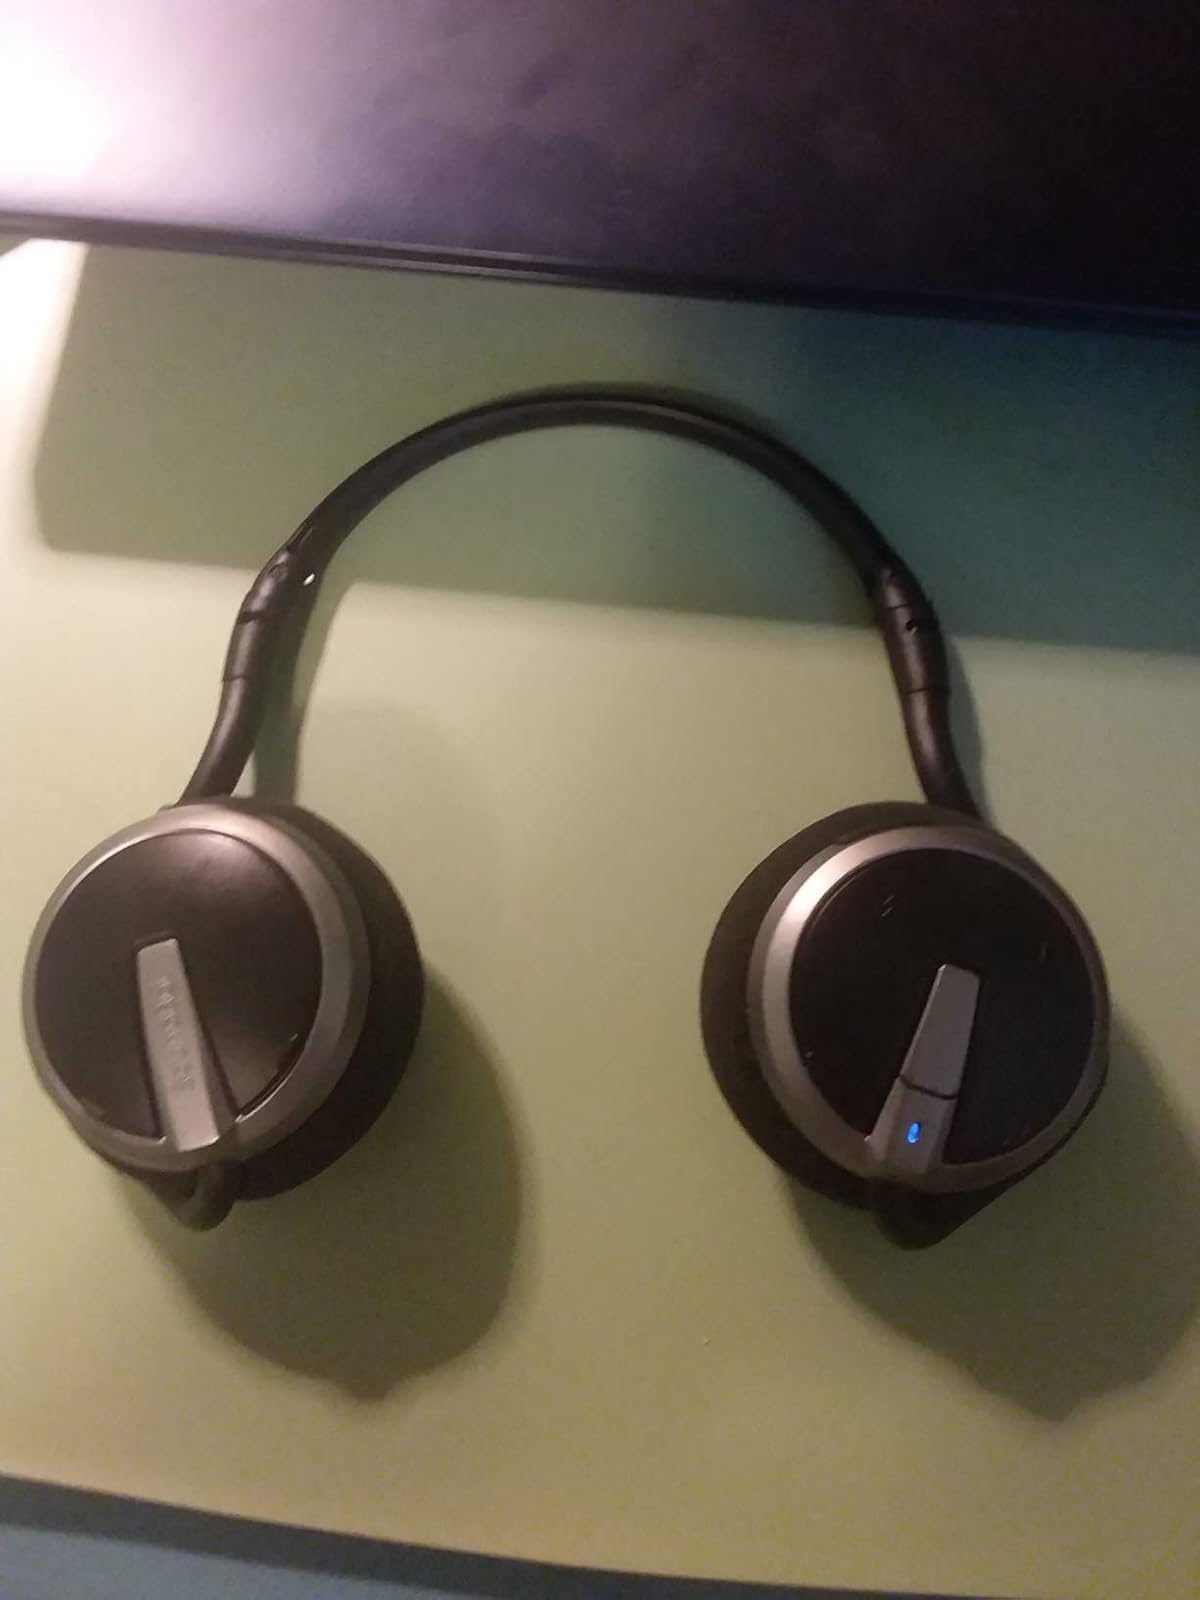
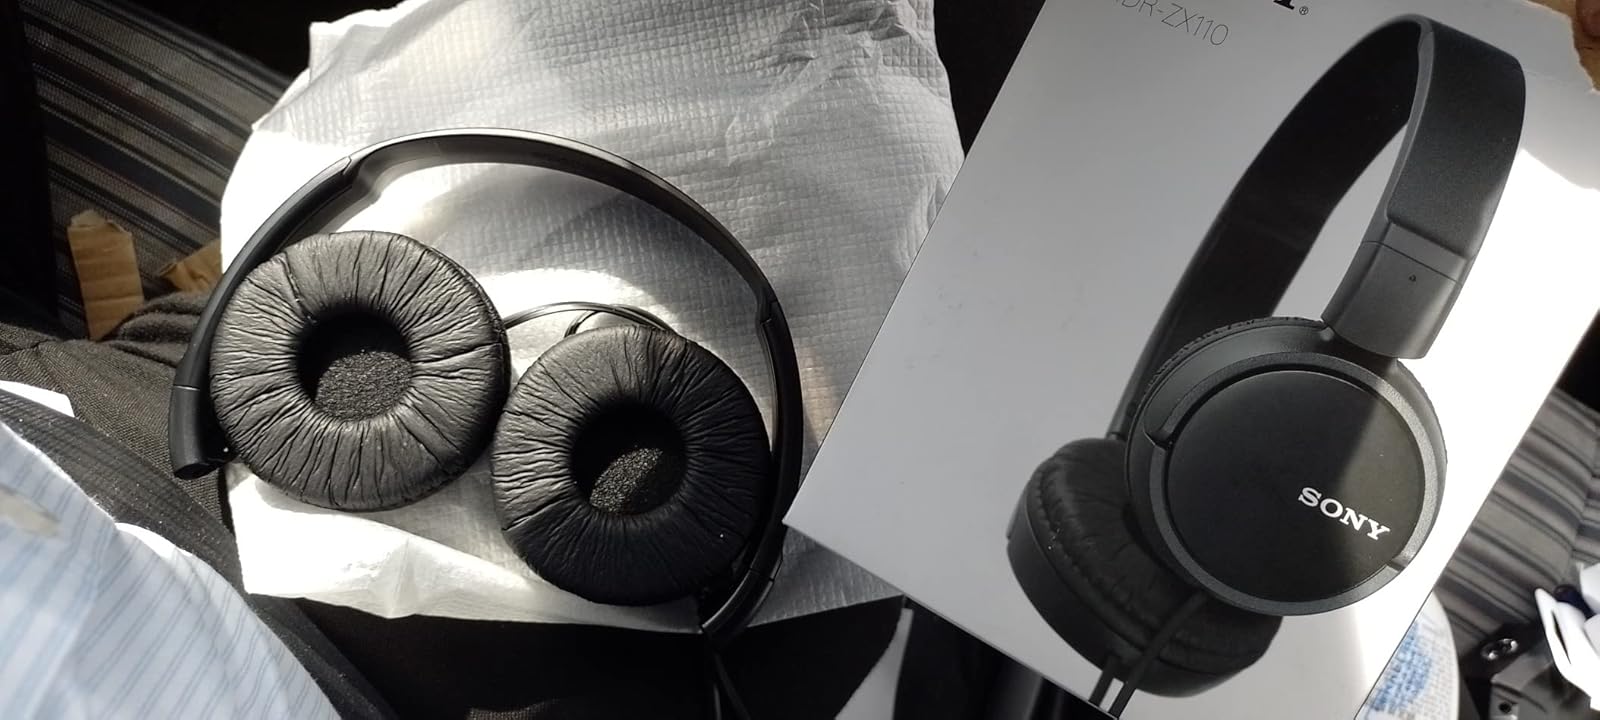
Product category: headphones
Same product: no